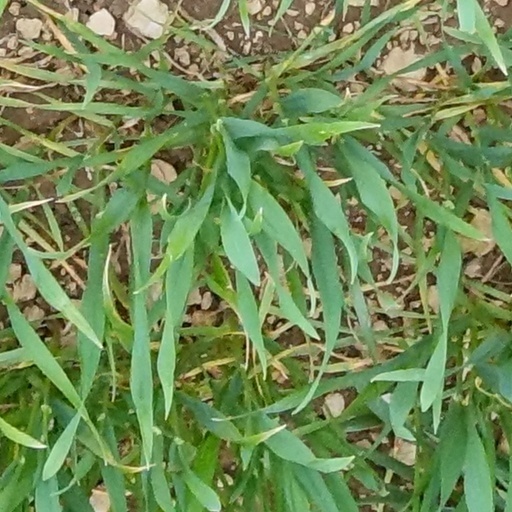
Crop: wheat